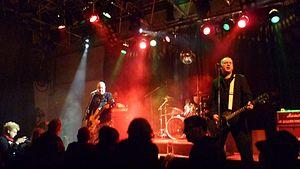
999 est un groupe de punk rock britannique, originaire de Londres, en Angleterre.